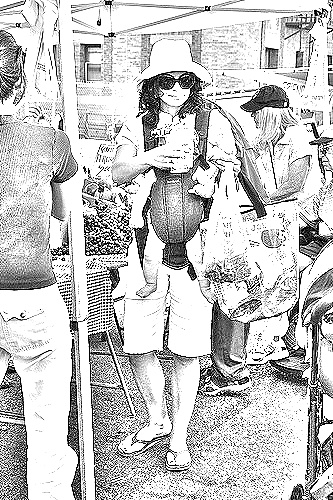
Portrait style: Sketch Portrait